Geological Survey of India

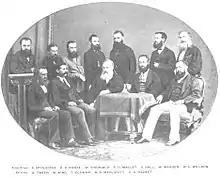
The GSI in 1870. Standing: Ferdinand Stoliczka, Robert Bruce Foote, William Theobald, F. R. Mallet, Valentine Ball, Wilhelm Heinrich Waagen, W. L. Willson; Sitting: A. Tween, W. King, Thomas Oldham, Henry Benedict Medlicott, C. A. Hackett.

Formed in 1851 by the East India Company, the organization's roots can be traced to 1836 when the "Coal Committee", followed by more such committees, was formed to study and explore the availability of coal in the eastern parts of India. David Hiram Williams, one of the first surveyors for the British Geological Survey, was appointed 'Surveyor of coal districts and superintendent of coal works, Bengal' on 3 December 1845 and arrived in India the following February. The phrase "Geological Survey of India" was first used on his Dec 1847 map of the Damoodah and Adji Great Coal Field, together with Horizontal and Vertical sections of the map. On 4 February 1848, he was appointed the "Geological Surveyor of the Geological Survey of India", but he fell off his elephant and, soon after, died with his assistant, F. B. Jones, of 'jungle fever' on 15 November 1848, after which John McClelland took over as the "Officiating Surveyor" until his retirement on 5 March 1851.